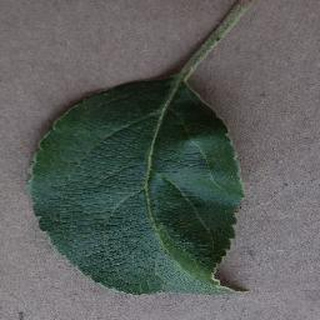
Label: healthy_apple